I Can See You (film)

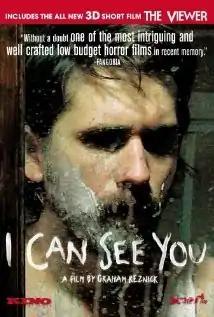
DVD cover

I Can See You is a 2008 American psychological horror film written and directed by Graham Reznick. Ben Dickinson, Christopher Ford, and Duncan Skiles star as advertising workers who go on a camping trip to find inspiration for their latest campaign, only to find their sanity tested in the woods.